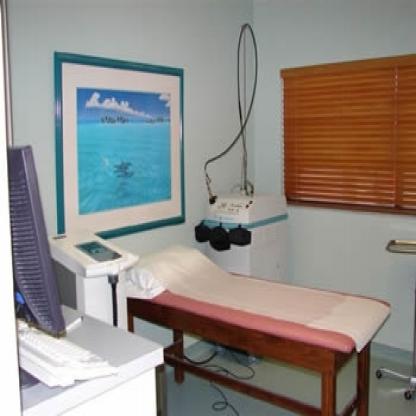
Scene: Indoor